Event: Nepal Earthquake
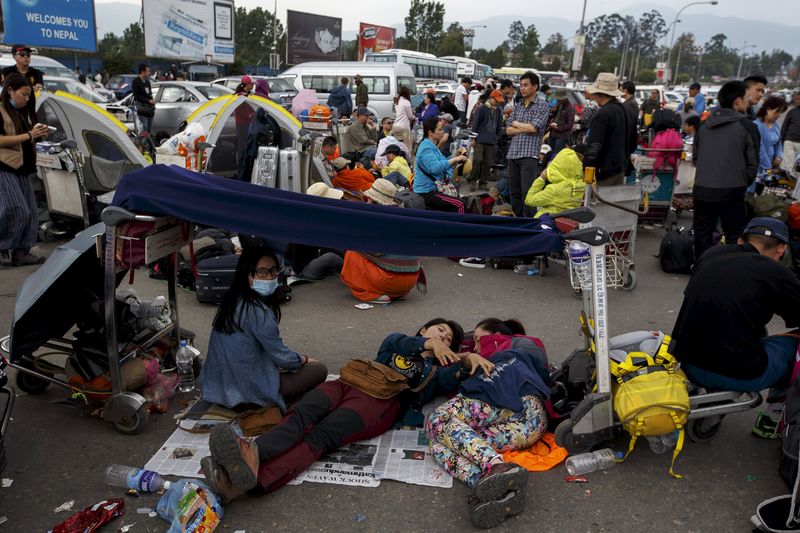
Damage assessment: no_damage